Dassault Mirage F1

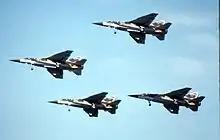
A formation of four Mirage F1CZs, flying over Air Force Base Ysterplaat, circa 1982

During 1971, South Africa commenced its search for a replacement for the Mirage III; as a result, it chose to purchase a licence to manufacture both the Mirage F1 and its engine with the intention of producing up to 100 Mirage F1s. However, this license was quickly cancelled as a consequence of the impending 1977 arms embargo. The SAAF proceeded to procure 16 Mirage F1CZs and 32 Mirage F1AZs, which were quickly delivered by Dassault prior to the embargo being implemented, the first of these deliveries occurring in 1975.